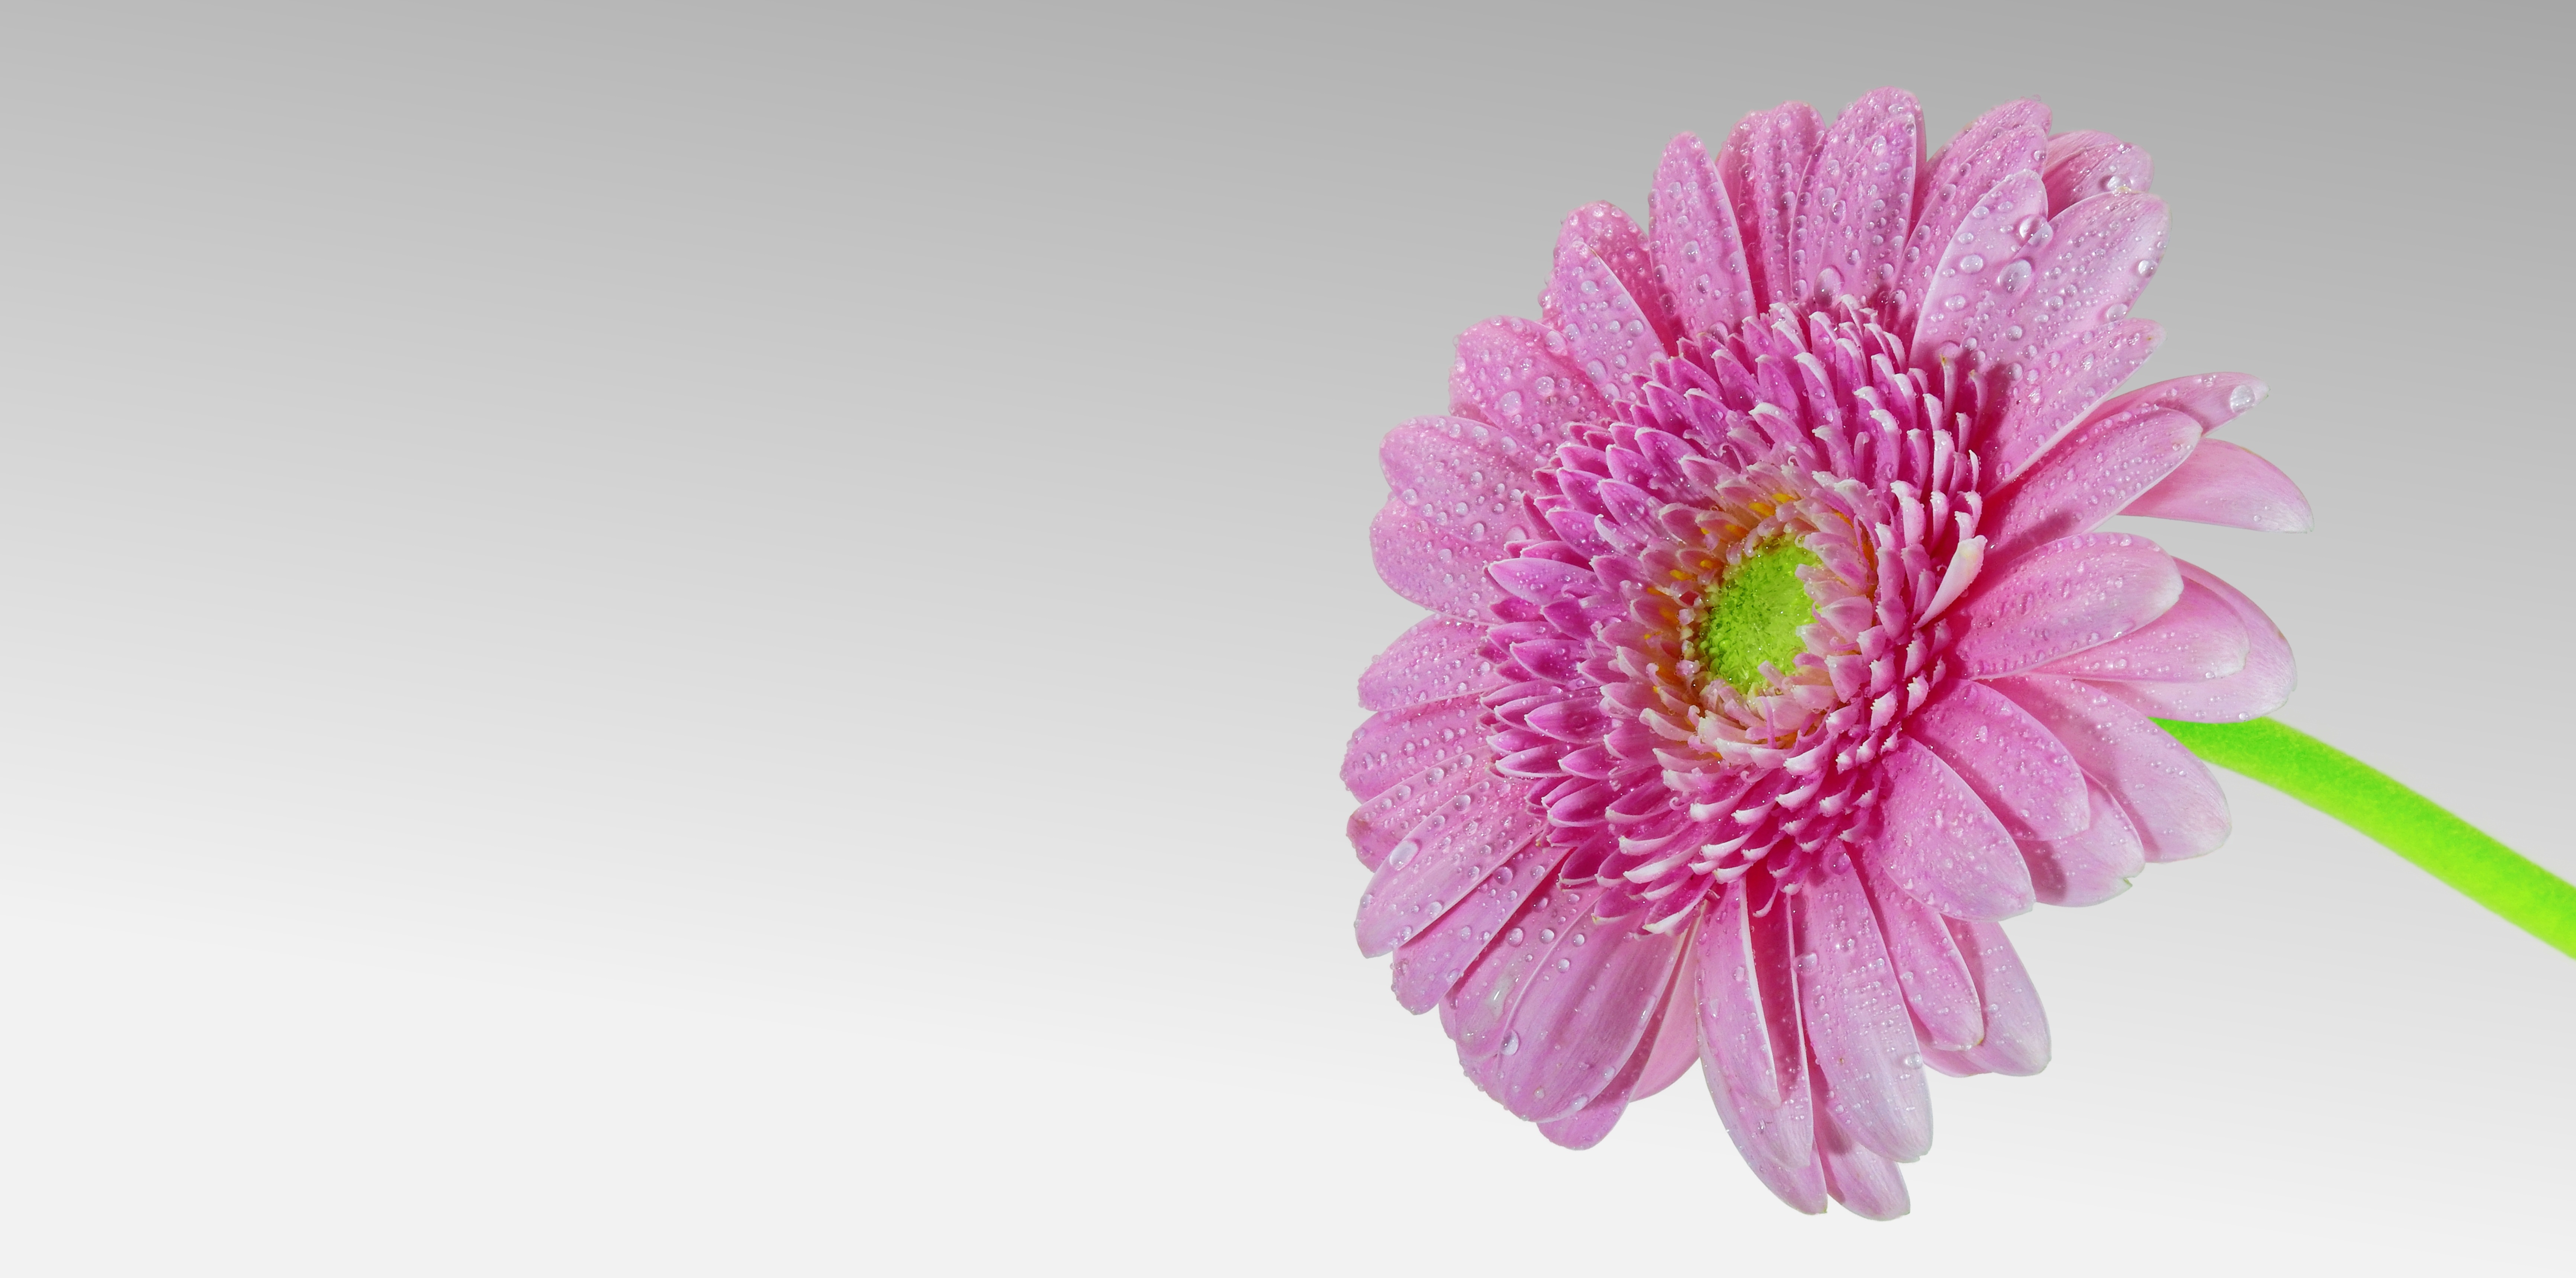
nature, blossom, plant, flower, purple, petal, bloom, summer, spring, pink, close, flora, gerbera, magenta, flowering plant, daisy family, flower bouquet, cut flowers, crysantheme, land plant